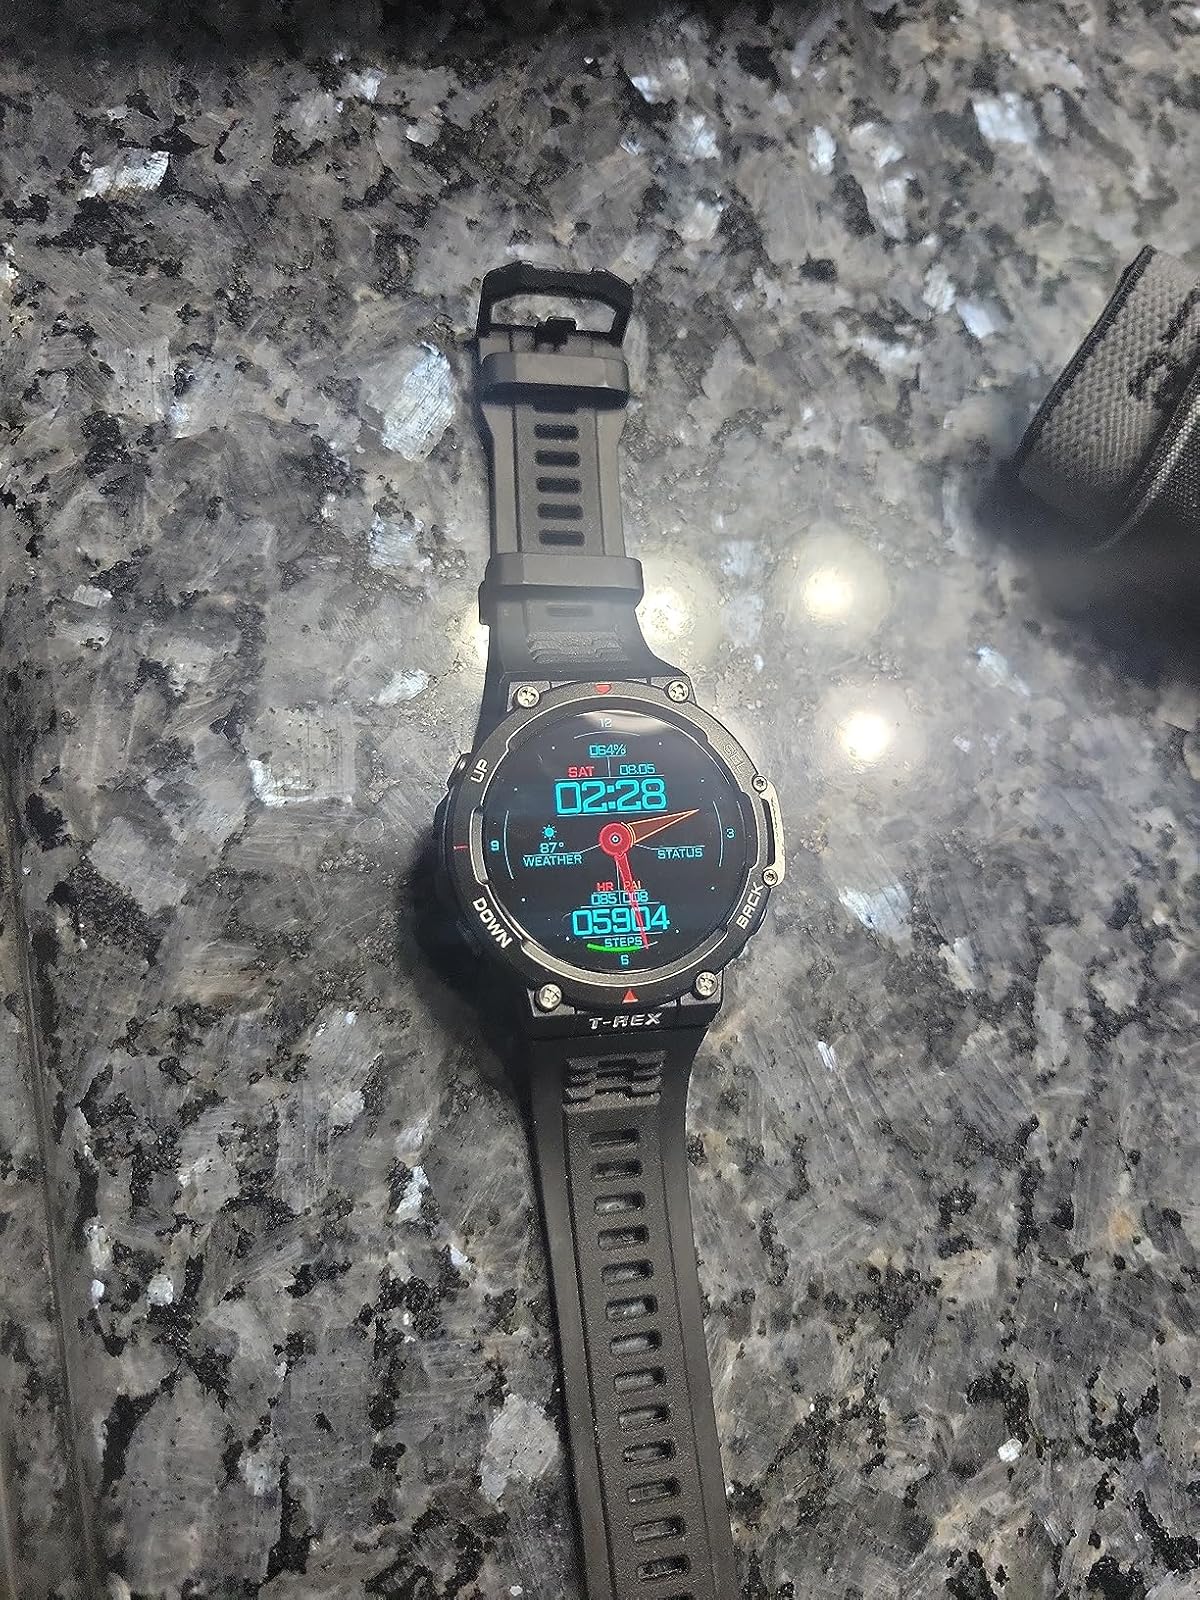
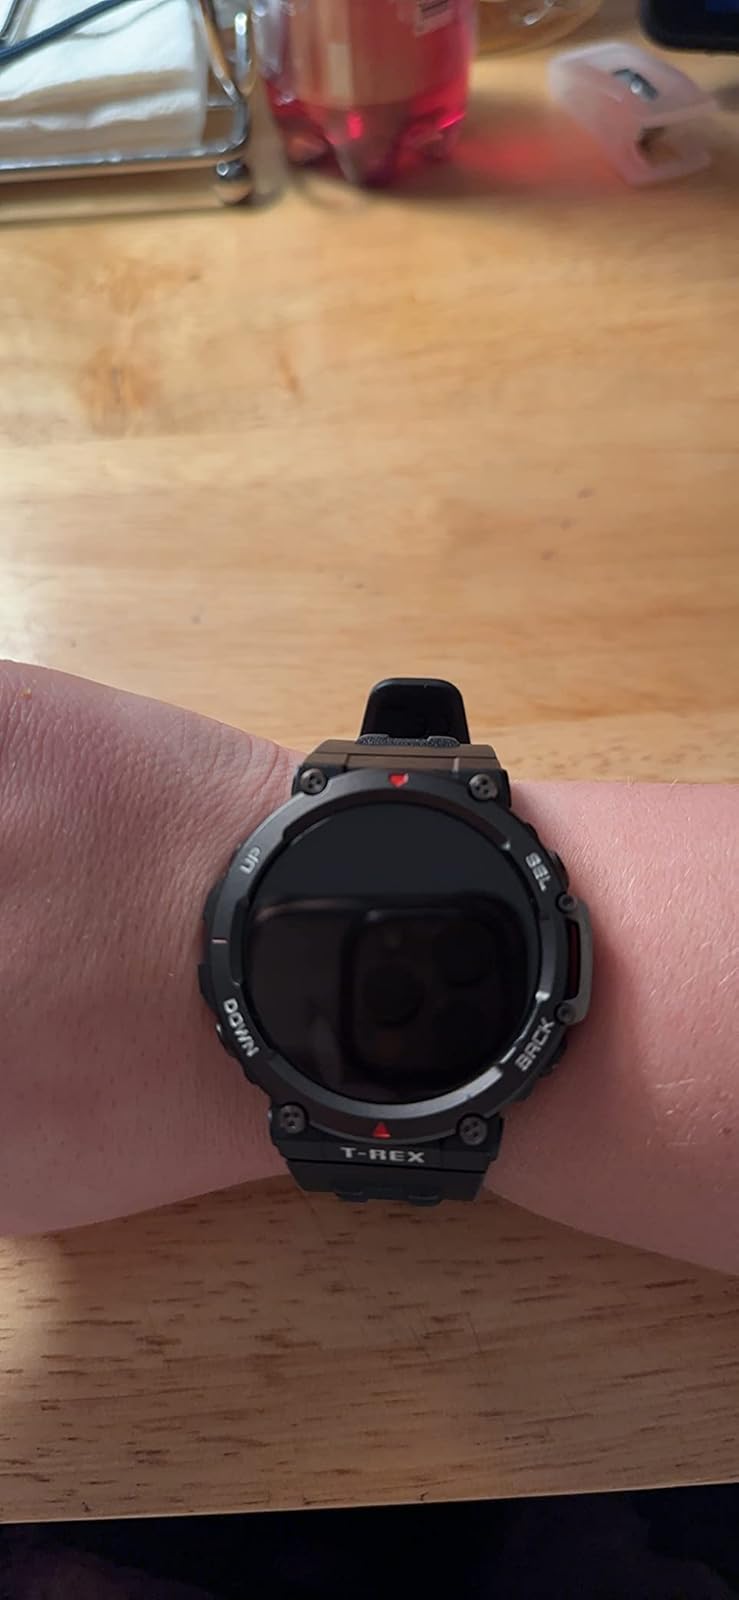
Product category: smartwatch
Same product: yes